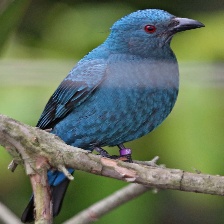
Species: FAIRY BLUEBIRD
Scientific name: IRENA